Ashen Empires

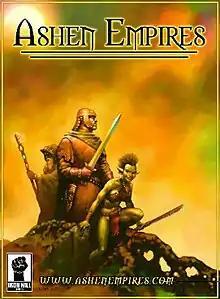

Ashen Empires is a two-dimensional massively multiplayer online role-playing game created by American developer Jason "Lothgar" Ely and now owned by Iron Will Games. It was released for a free, open beta in 2002 and later officially released in 2003.